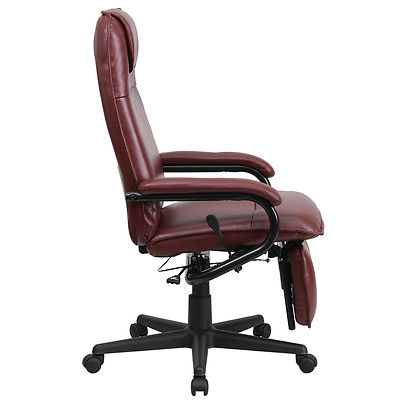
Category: chair